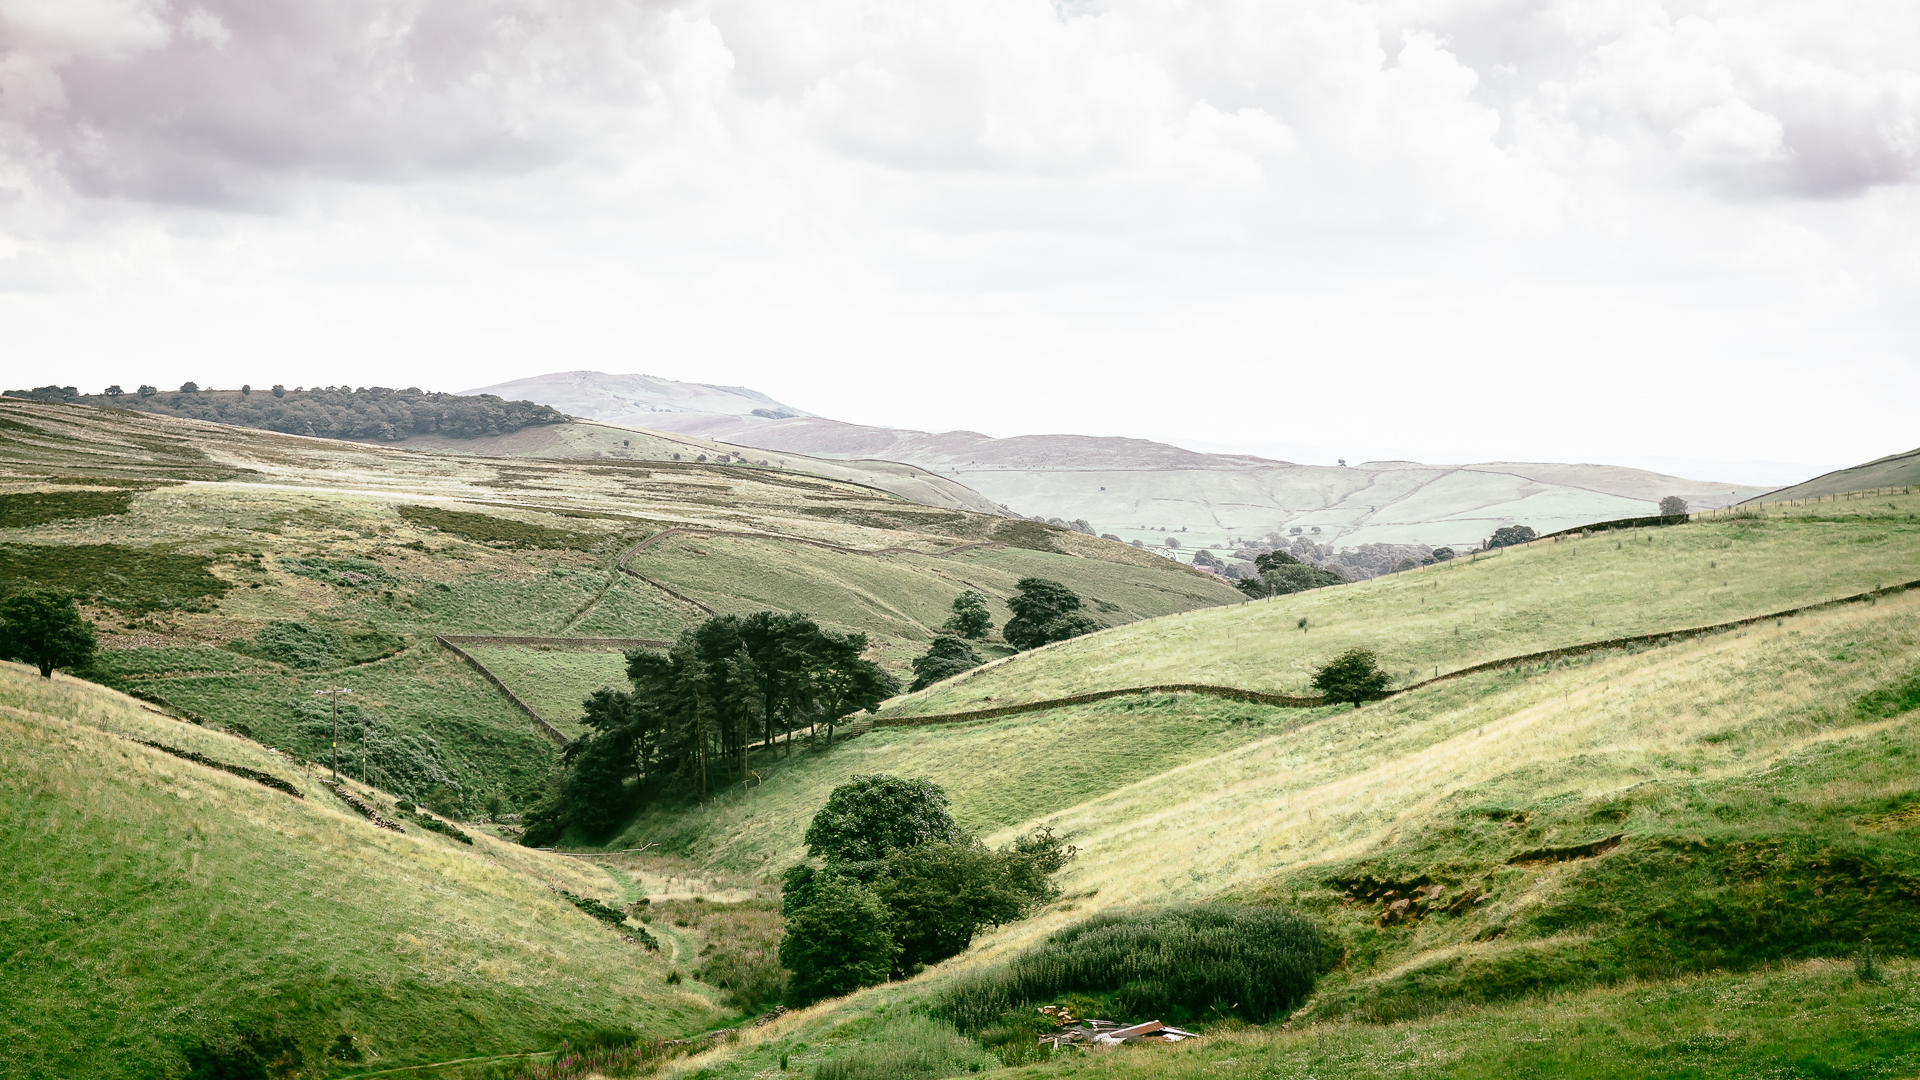
landscape, mountain, field, farm, meadow, countryside, hill, lake, valley, mountain range, panorama, pasture, reservoir, highland, ridge, plain, trees, hills, grassland, badlands, plateau, fell, loch, hilly, rural area, landform, mountain pass, geographical feature, mountainous landforms